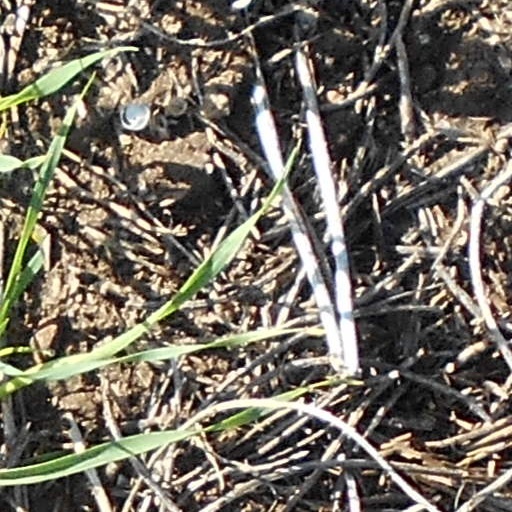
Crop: wheat